North Jakarta

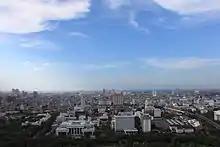
North Jakarta skyline

The government of North Jakarta planned for a rehabilitation of tourism in North Jakarta under the 12 Coastal Tourism Destinations of North Jakarta project (Indonesian: "12 Jalur Destinasi - Wisata Pesisir Jakarta Utara"). The 12 chosen destinations are: